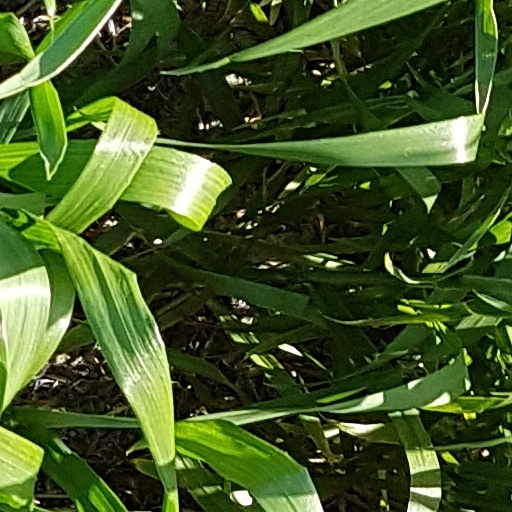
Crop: wheat